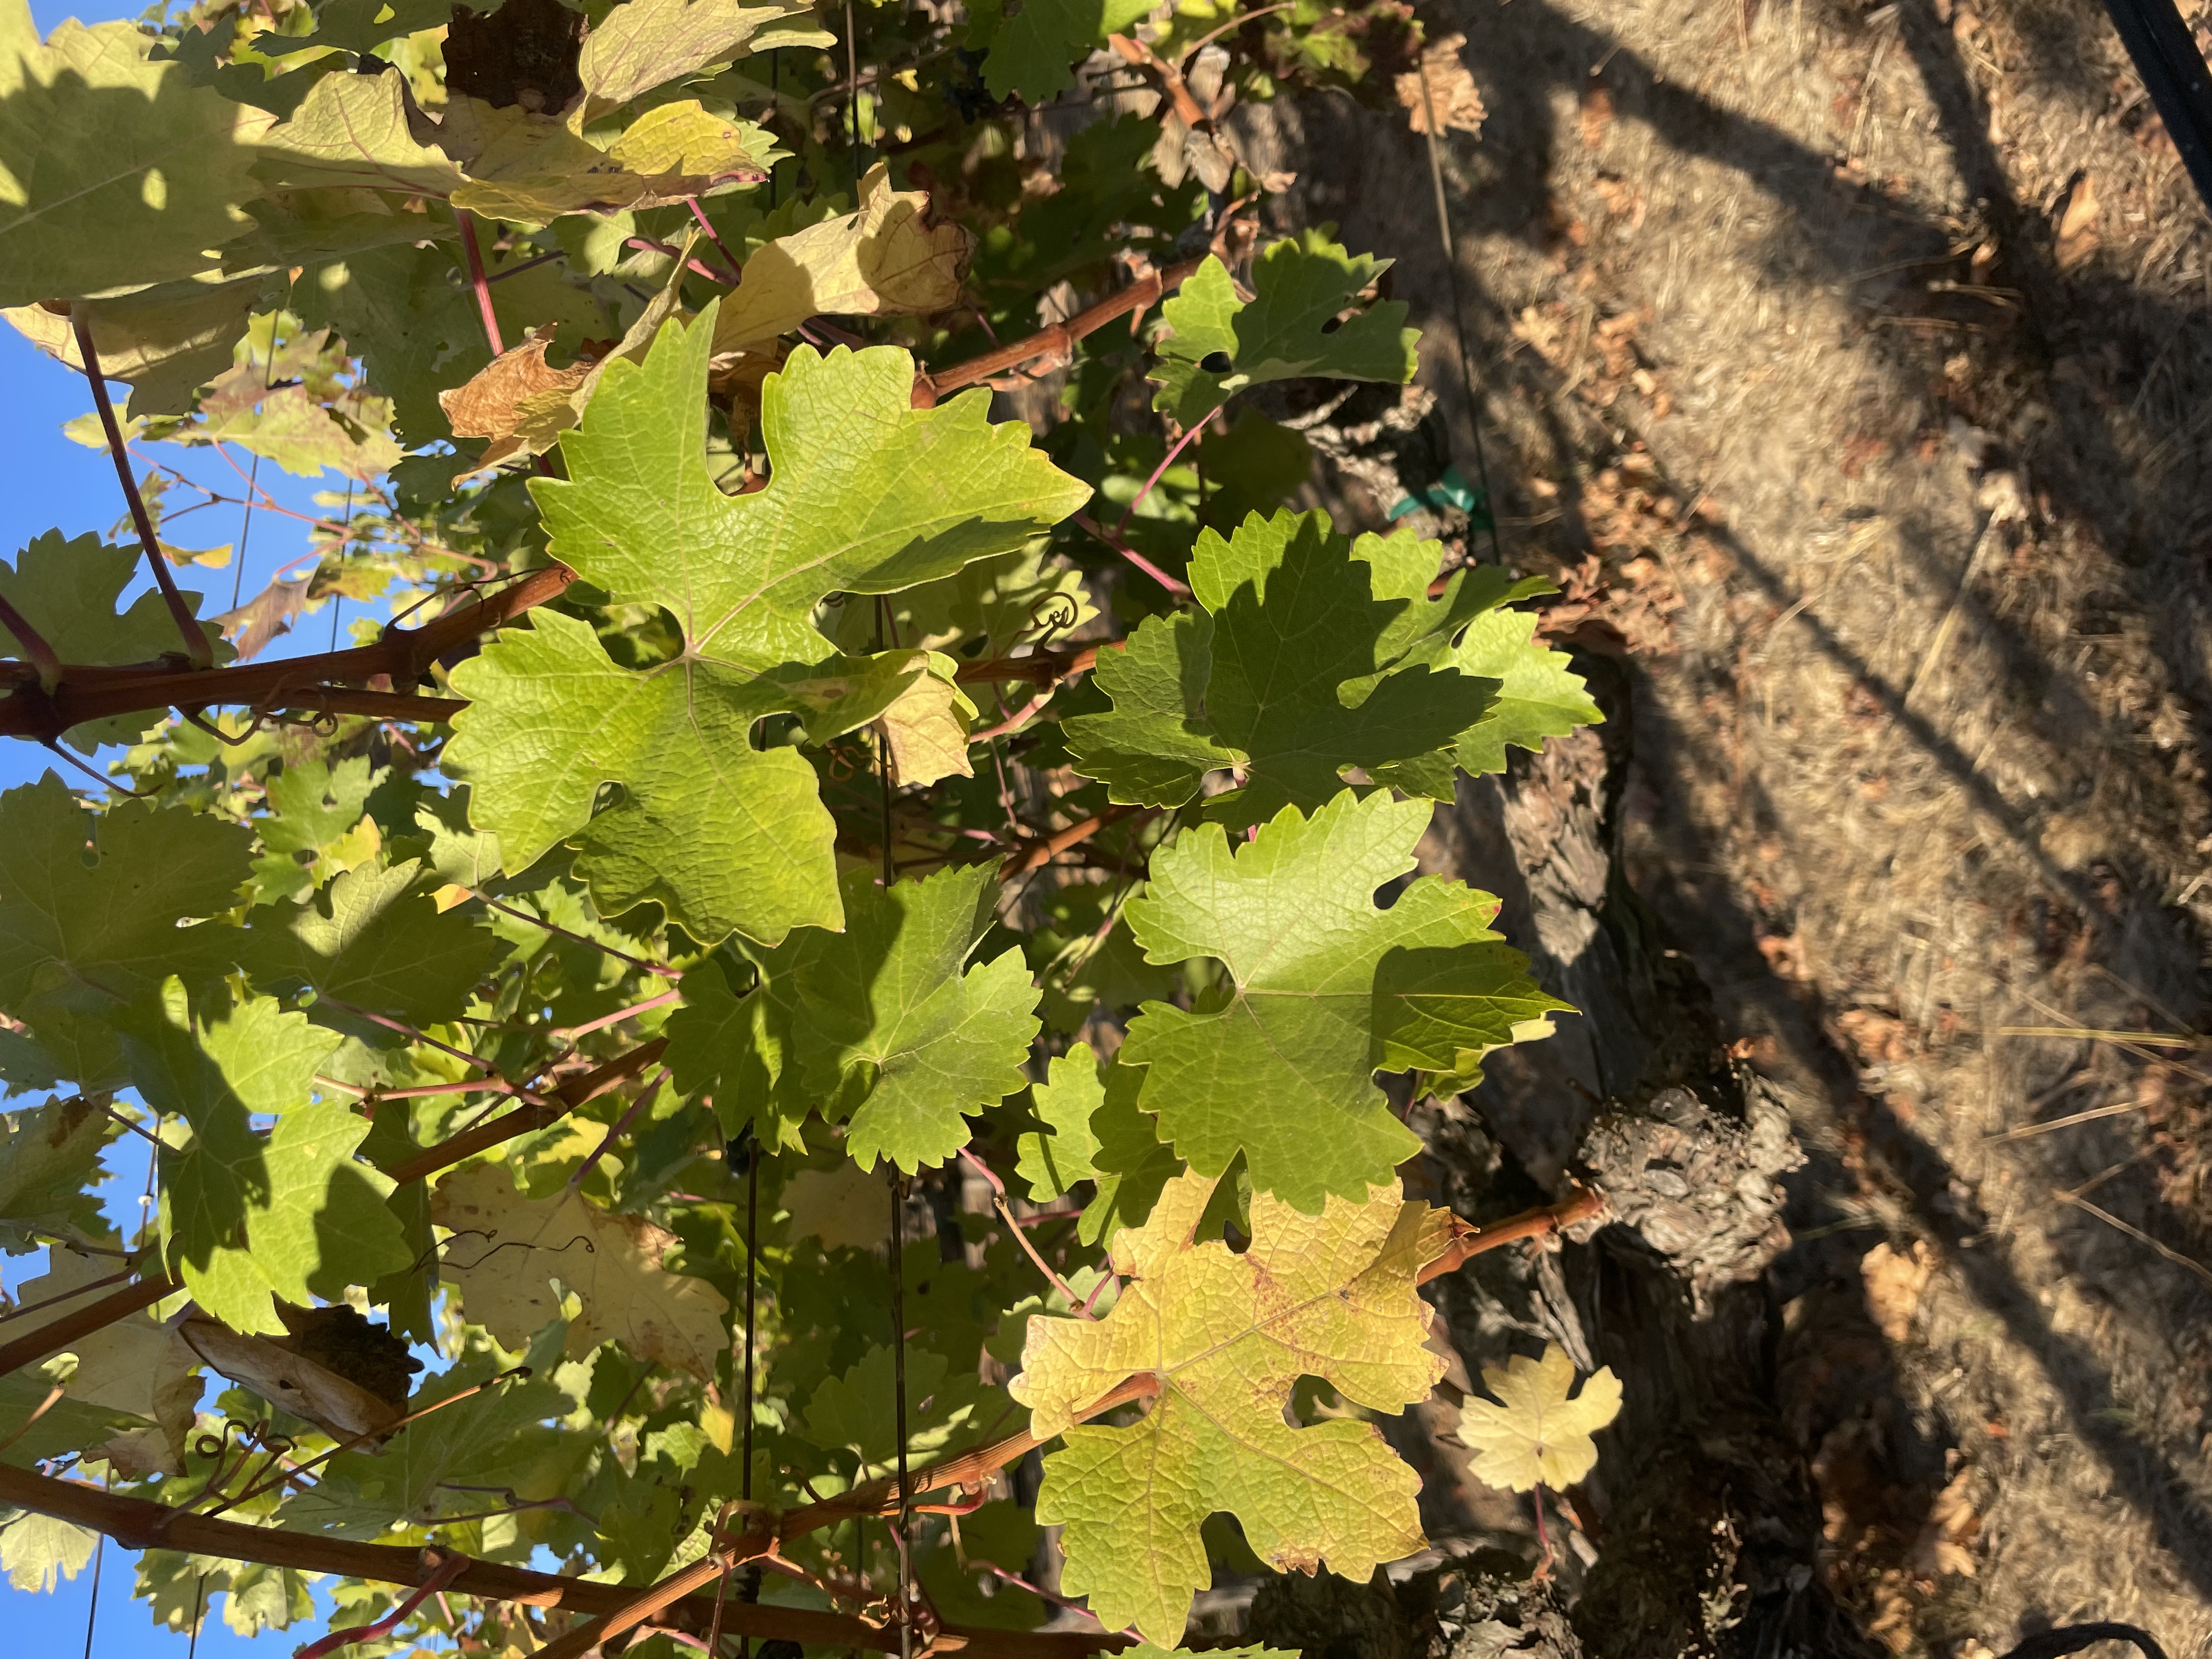
Label: No Virus